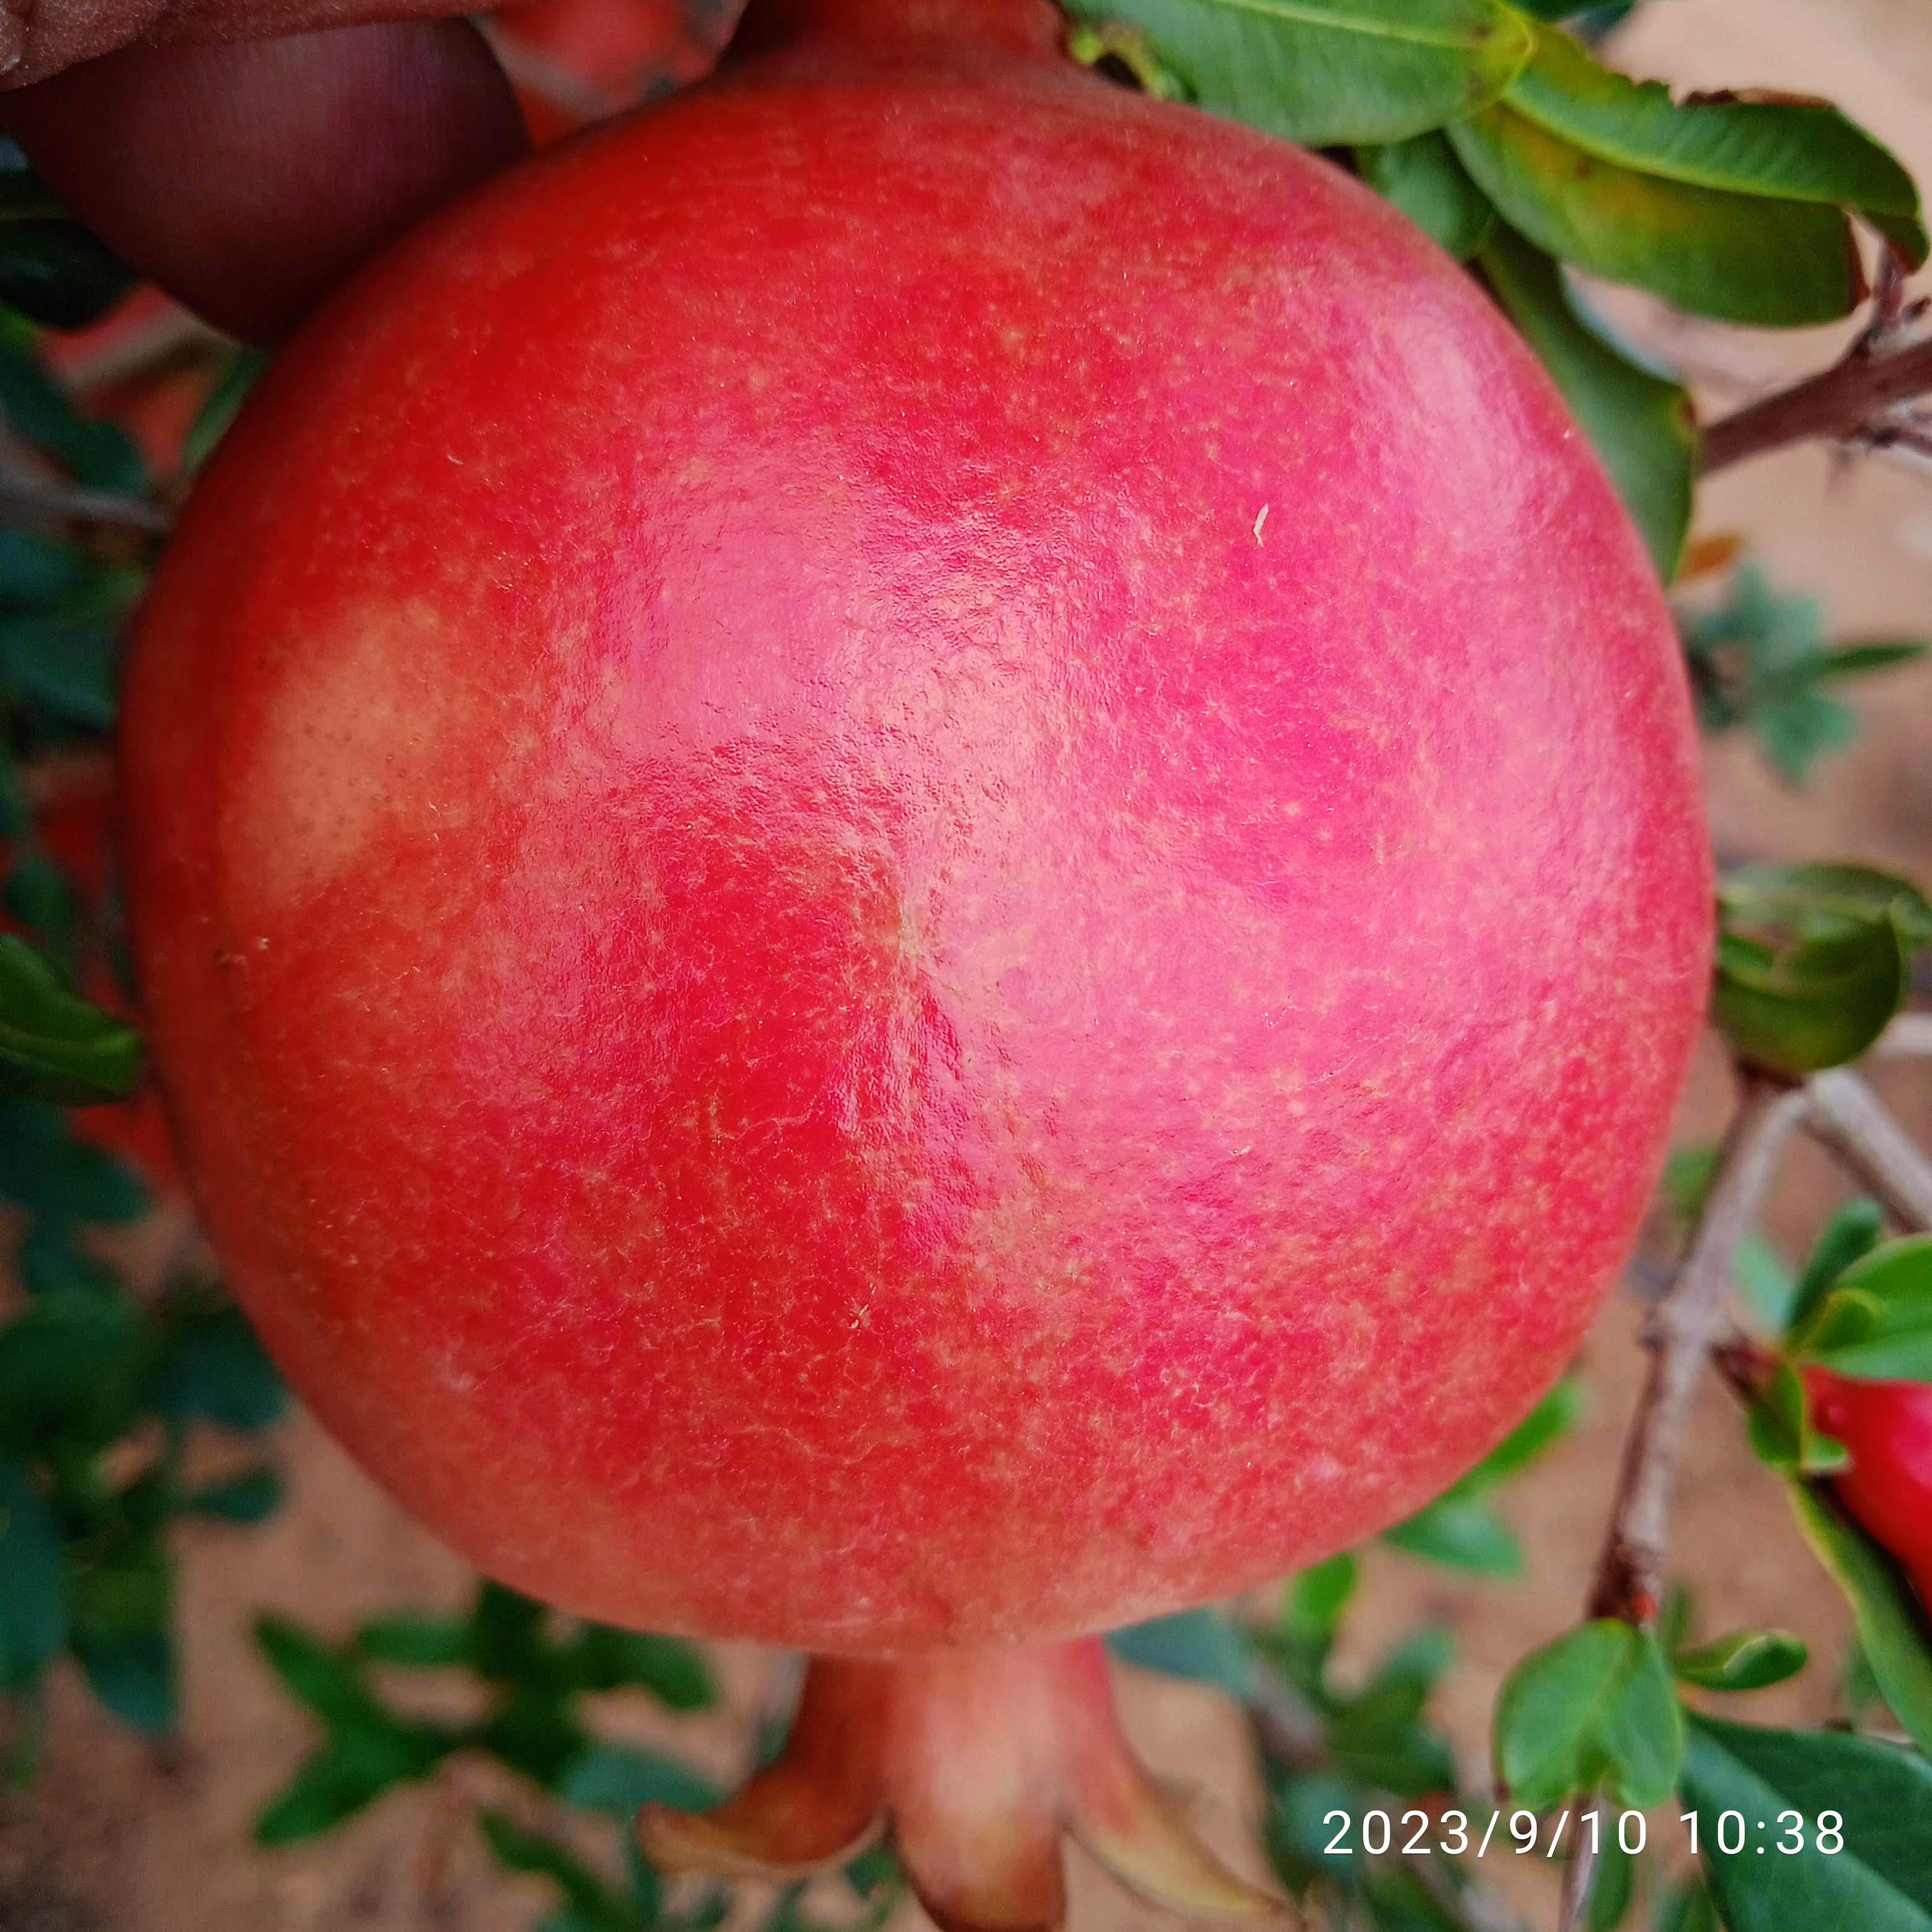
Label: Healthy